Newspaper hawker

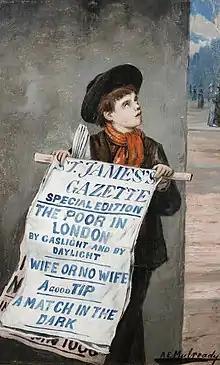
The paintings of London artist Augustus Edwin Mulready (1844–1904) told his audience that when they see a newsboy hawking papers they should see him as a symptom of poverty and urban malaise.

Newsboys' were not employees of the newspapers but rather purchased the papers from wholesalers in packets of 100 and peddled them as independent agents. Unsold papers could not be returned. The newsboys typically earned around 30 cents a day and often worked until late at night. Cries of "Extra, extra!" were often heard into the morning hours as newsboys attempted to hawk every last paper.